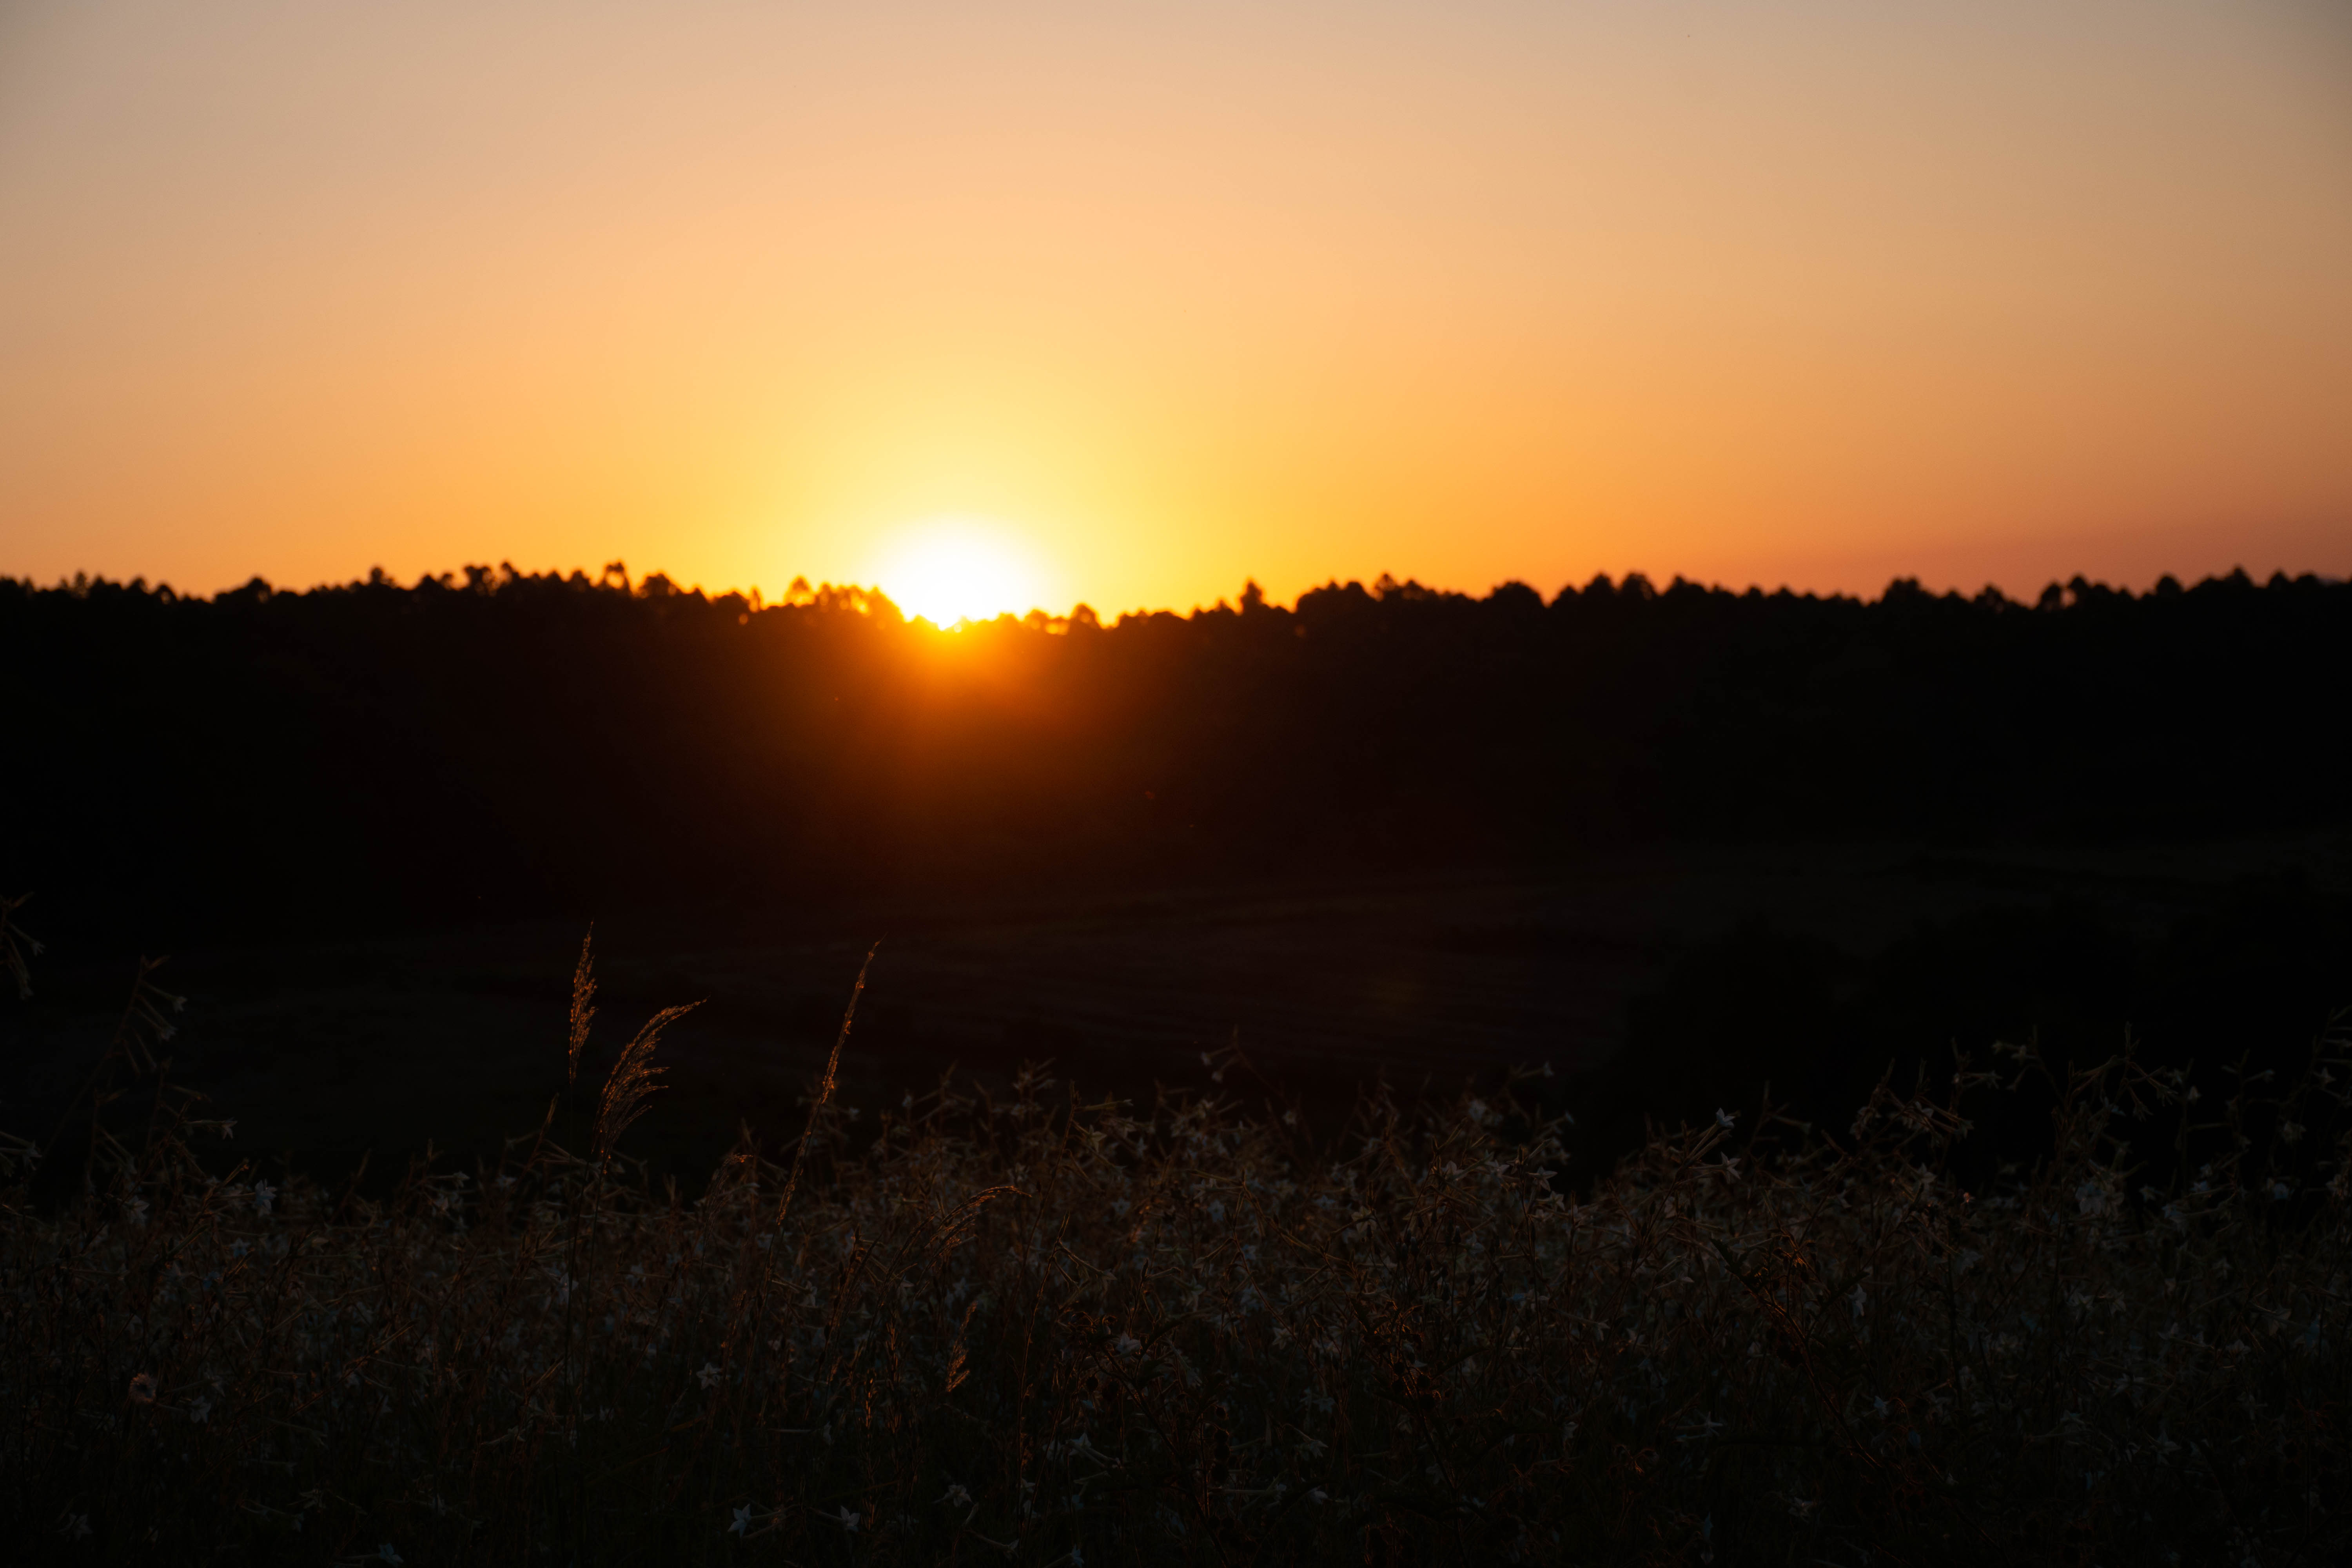
sunset, field, nature, landscape, sky, grass, flower, sun, countryside, green, sunshine, calm, horizon, hill, yellow, peaceful, colorful, sunrise, natural landscape, morning, evening, atmospheric phenomenon, natural environment, sunlight, afterglow, cloud, orange, red sky at morning, dusk, ecoregion, dawn, tree, astronomical object, grassland, atmosphere, wildlife, rural area, plain, meadow, photography, prairie, forest, plant, heat, savanna